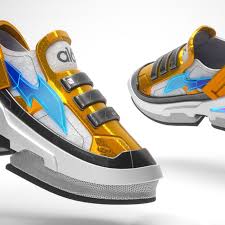
Label: Sneaker